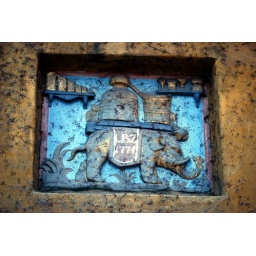
A sign put up by a distiller in 1774. The elephant is carrying a complete distillery on its back.